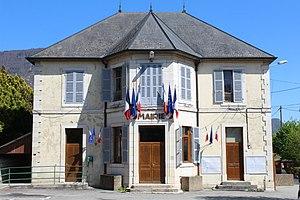
Mairie d'Artemare.
Artemare est une commune française située dans le département de l'Ain en région Auvergne-Rhône-Alpes.